Coptic Australians

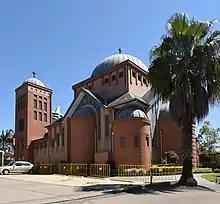
St Mary and St Merkorious Coptic Orthodox Church in Rhodes, Sydney

In New South Wales, around half of the Coptic Orthodox population was born in Australia, while 37 percent were born in Australia and almost 10 percent were born in Sudan. Also in New South Wales, the majority of Copts identify as having Egyptian heritage with minorities identifying as Australian, Sudanese or Lebanese. Three quarters of Copts in New South Wales speak Arabic at home while about 10 percent have a low proficiency in English. A higher proportion of New South Wales Coptic Orthodox population work white-collar jobs such as managers or professionals. Furthermore, Coptic Orthodox household sizes were significantly higher than other New South Wales residents. Copts in Sydney are concentrated in the city councils of Blacktown, Canterbury Bankstown, Liverpool, Bayside and Georges River while Copts in Melbourne largely reside in the north western suburbs, particularly in the city councils of Hume and Whittlesea.